Saskia Hölbling

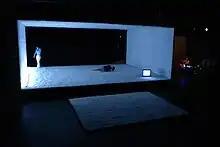
superposition corps

Hölbling was born in Vienna. She created her first works during her degree course at the Konservatorium der Stadt Wien in from 1991 to 1995. She then continued her training until 1997 at Anne Teresa De Keersmaeker's "PARTS" in Brussels. In 1996 she received a DanceWeb scholarship and in 2001 a scholarship to the Atelier du Monde/Montpellier Danse 2001. In 1995 Hölbling founded her company "DANS.KIAS". Since then she has been one of the few Austrian female choreographers with their own company. She has written some 20 works for her Vienna-based troupe.